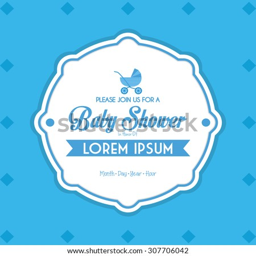
colored label on a textured background for baby showers